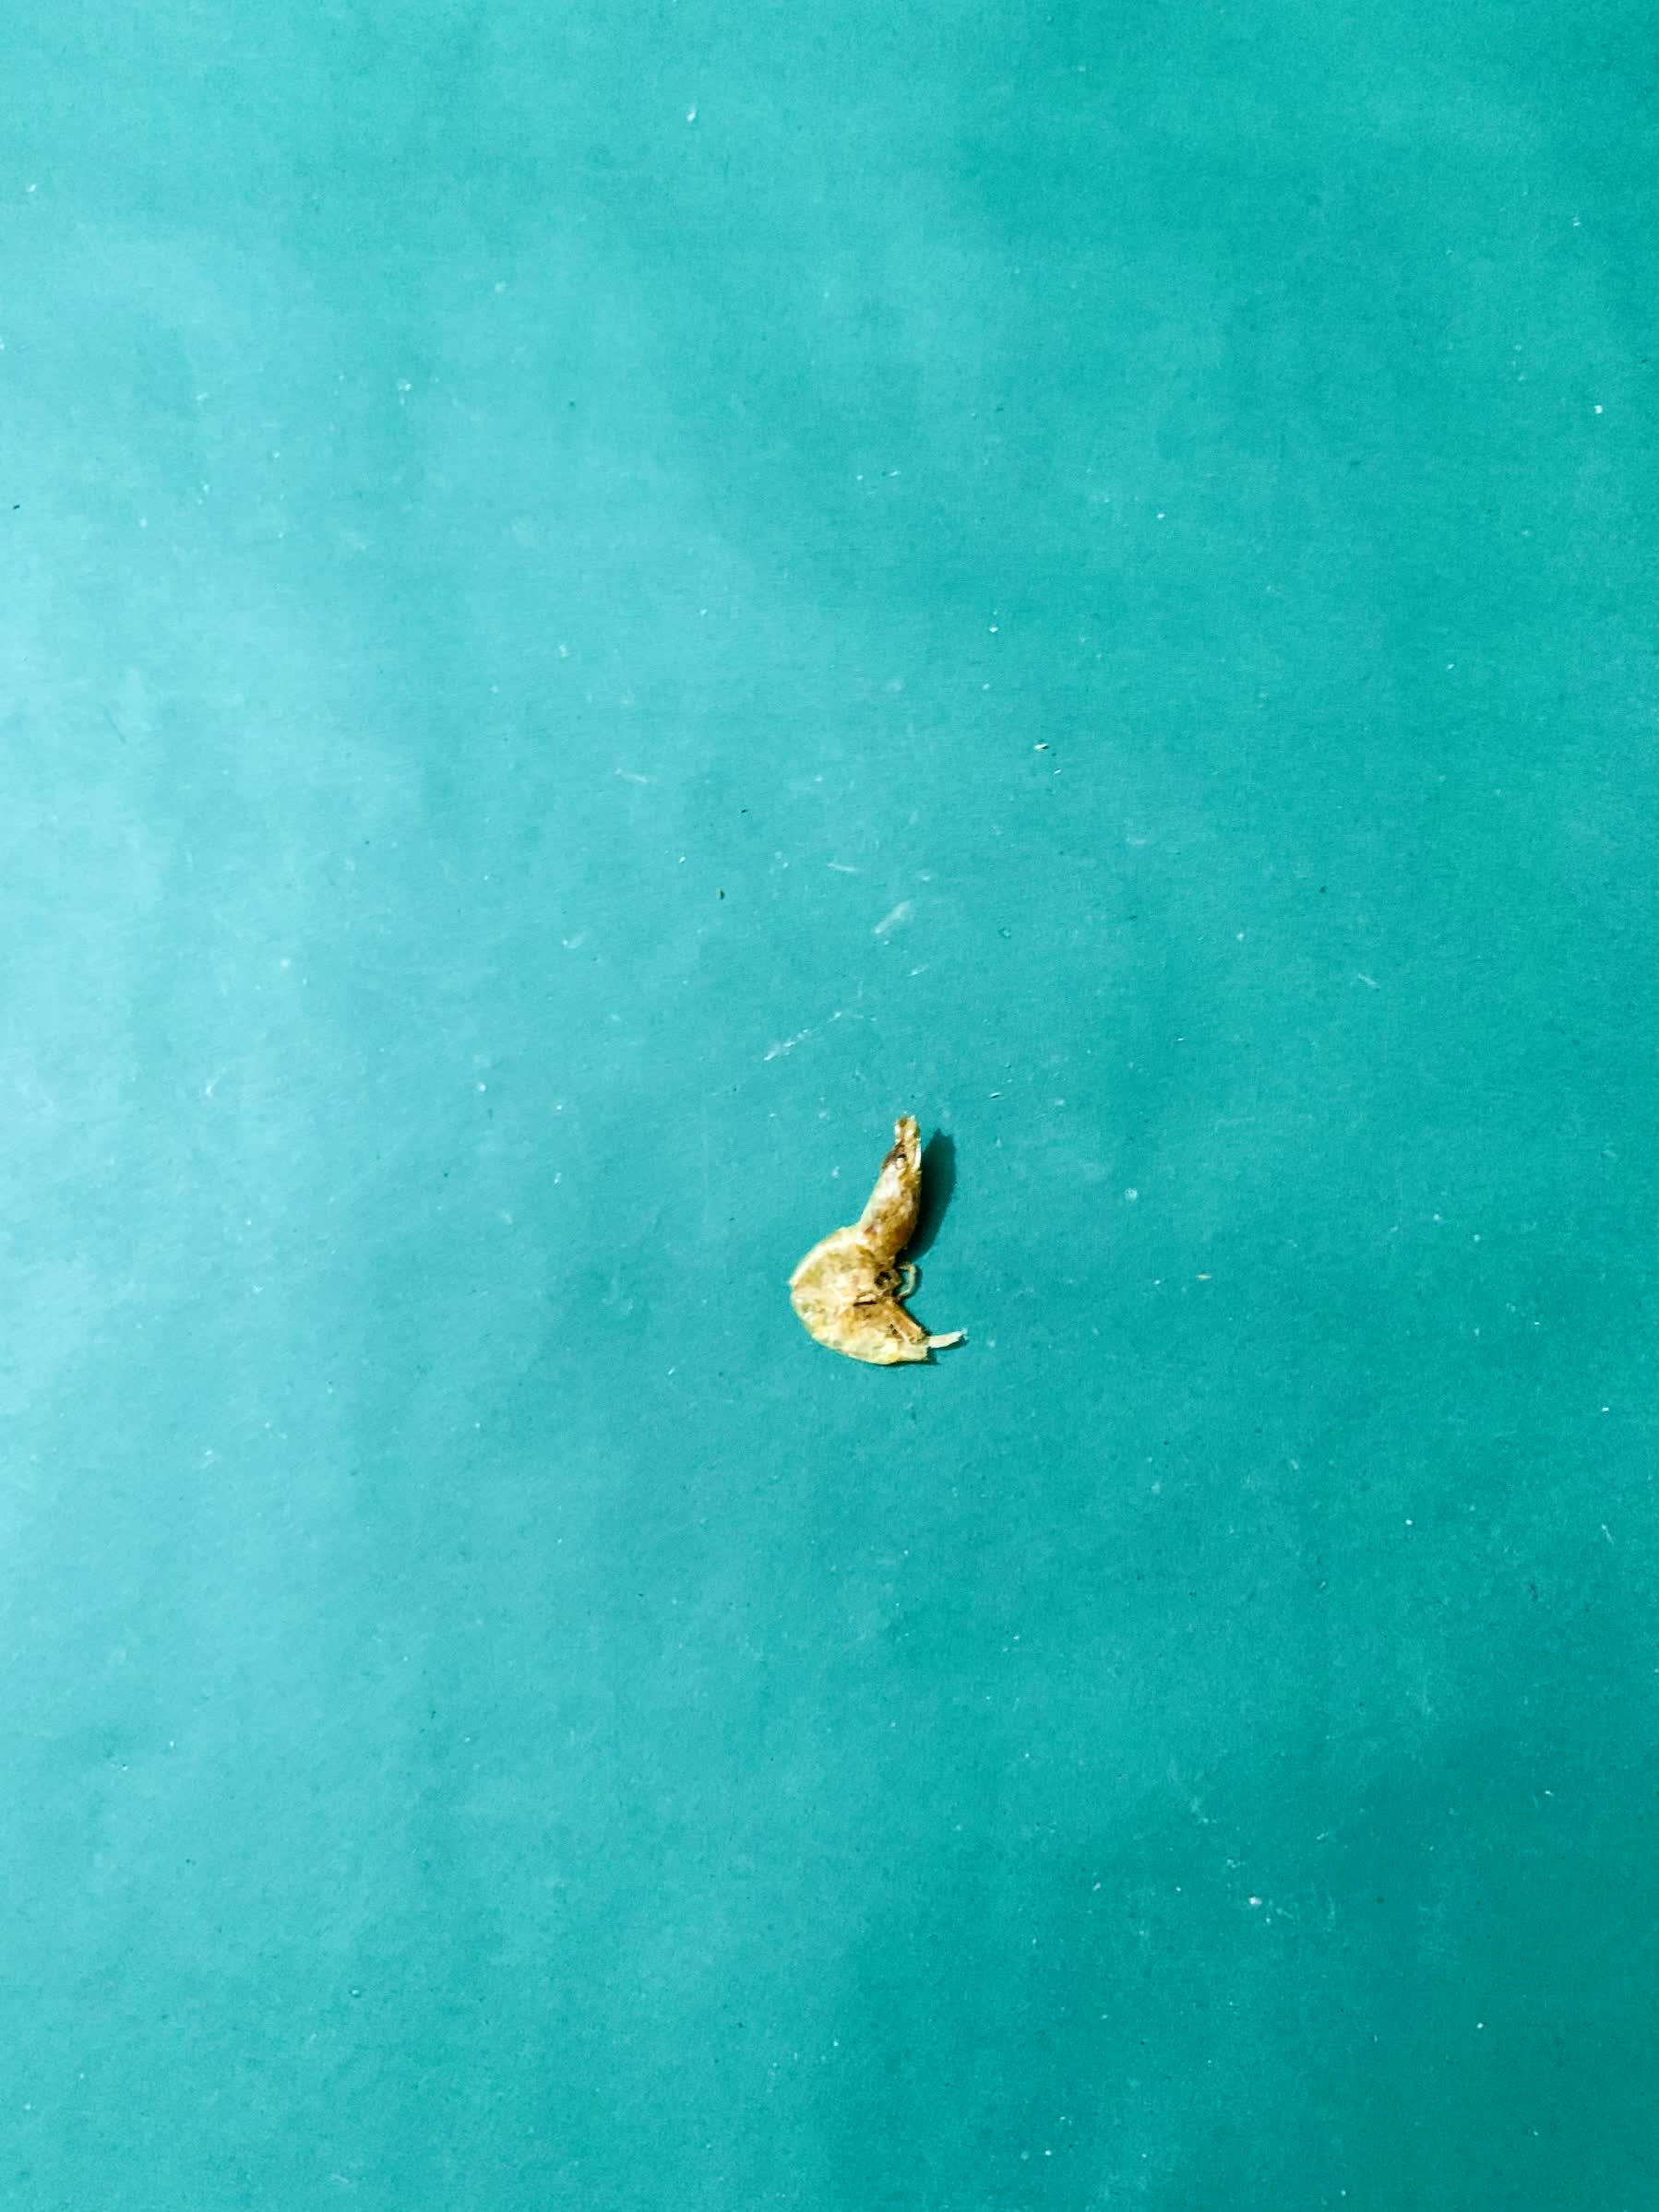
Species: chingri